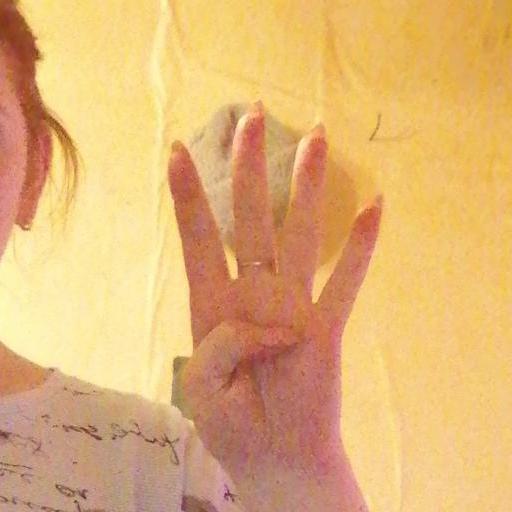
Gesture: four